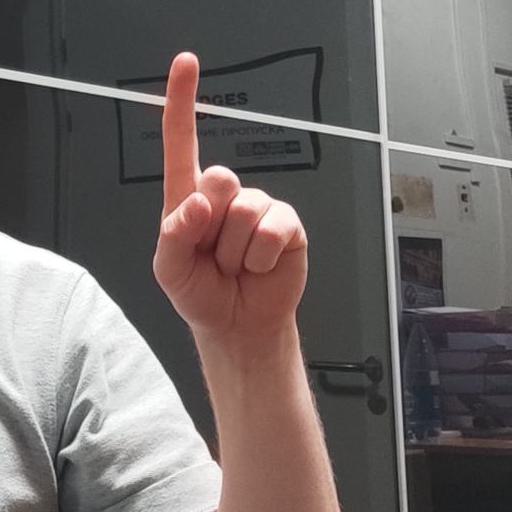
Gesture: one